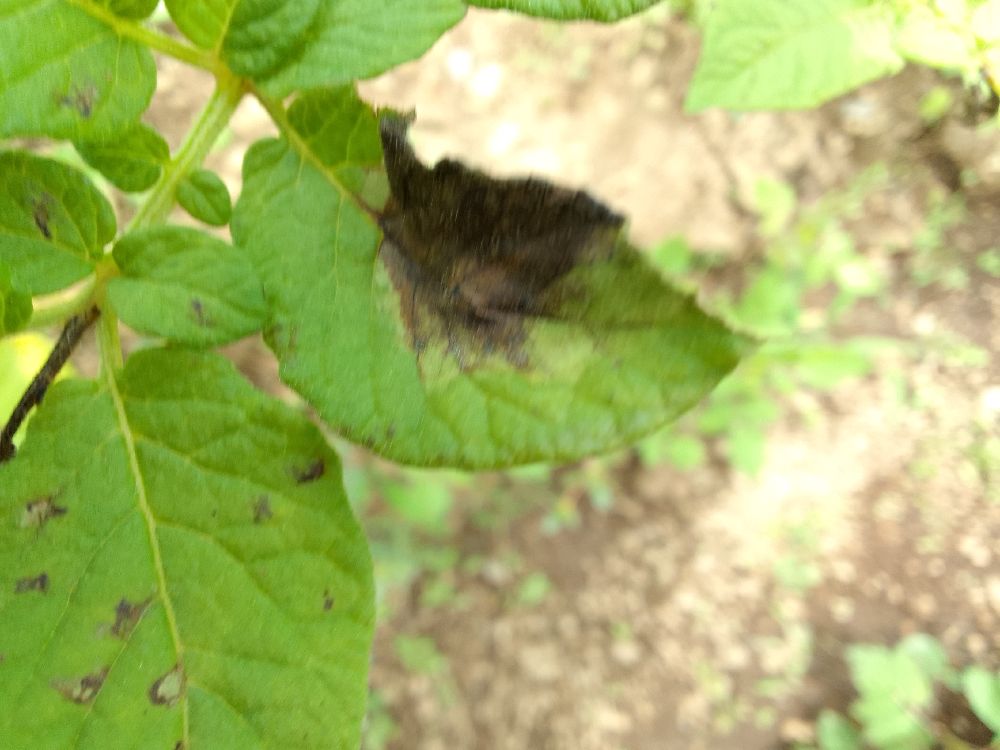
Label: Late blight